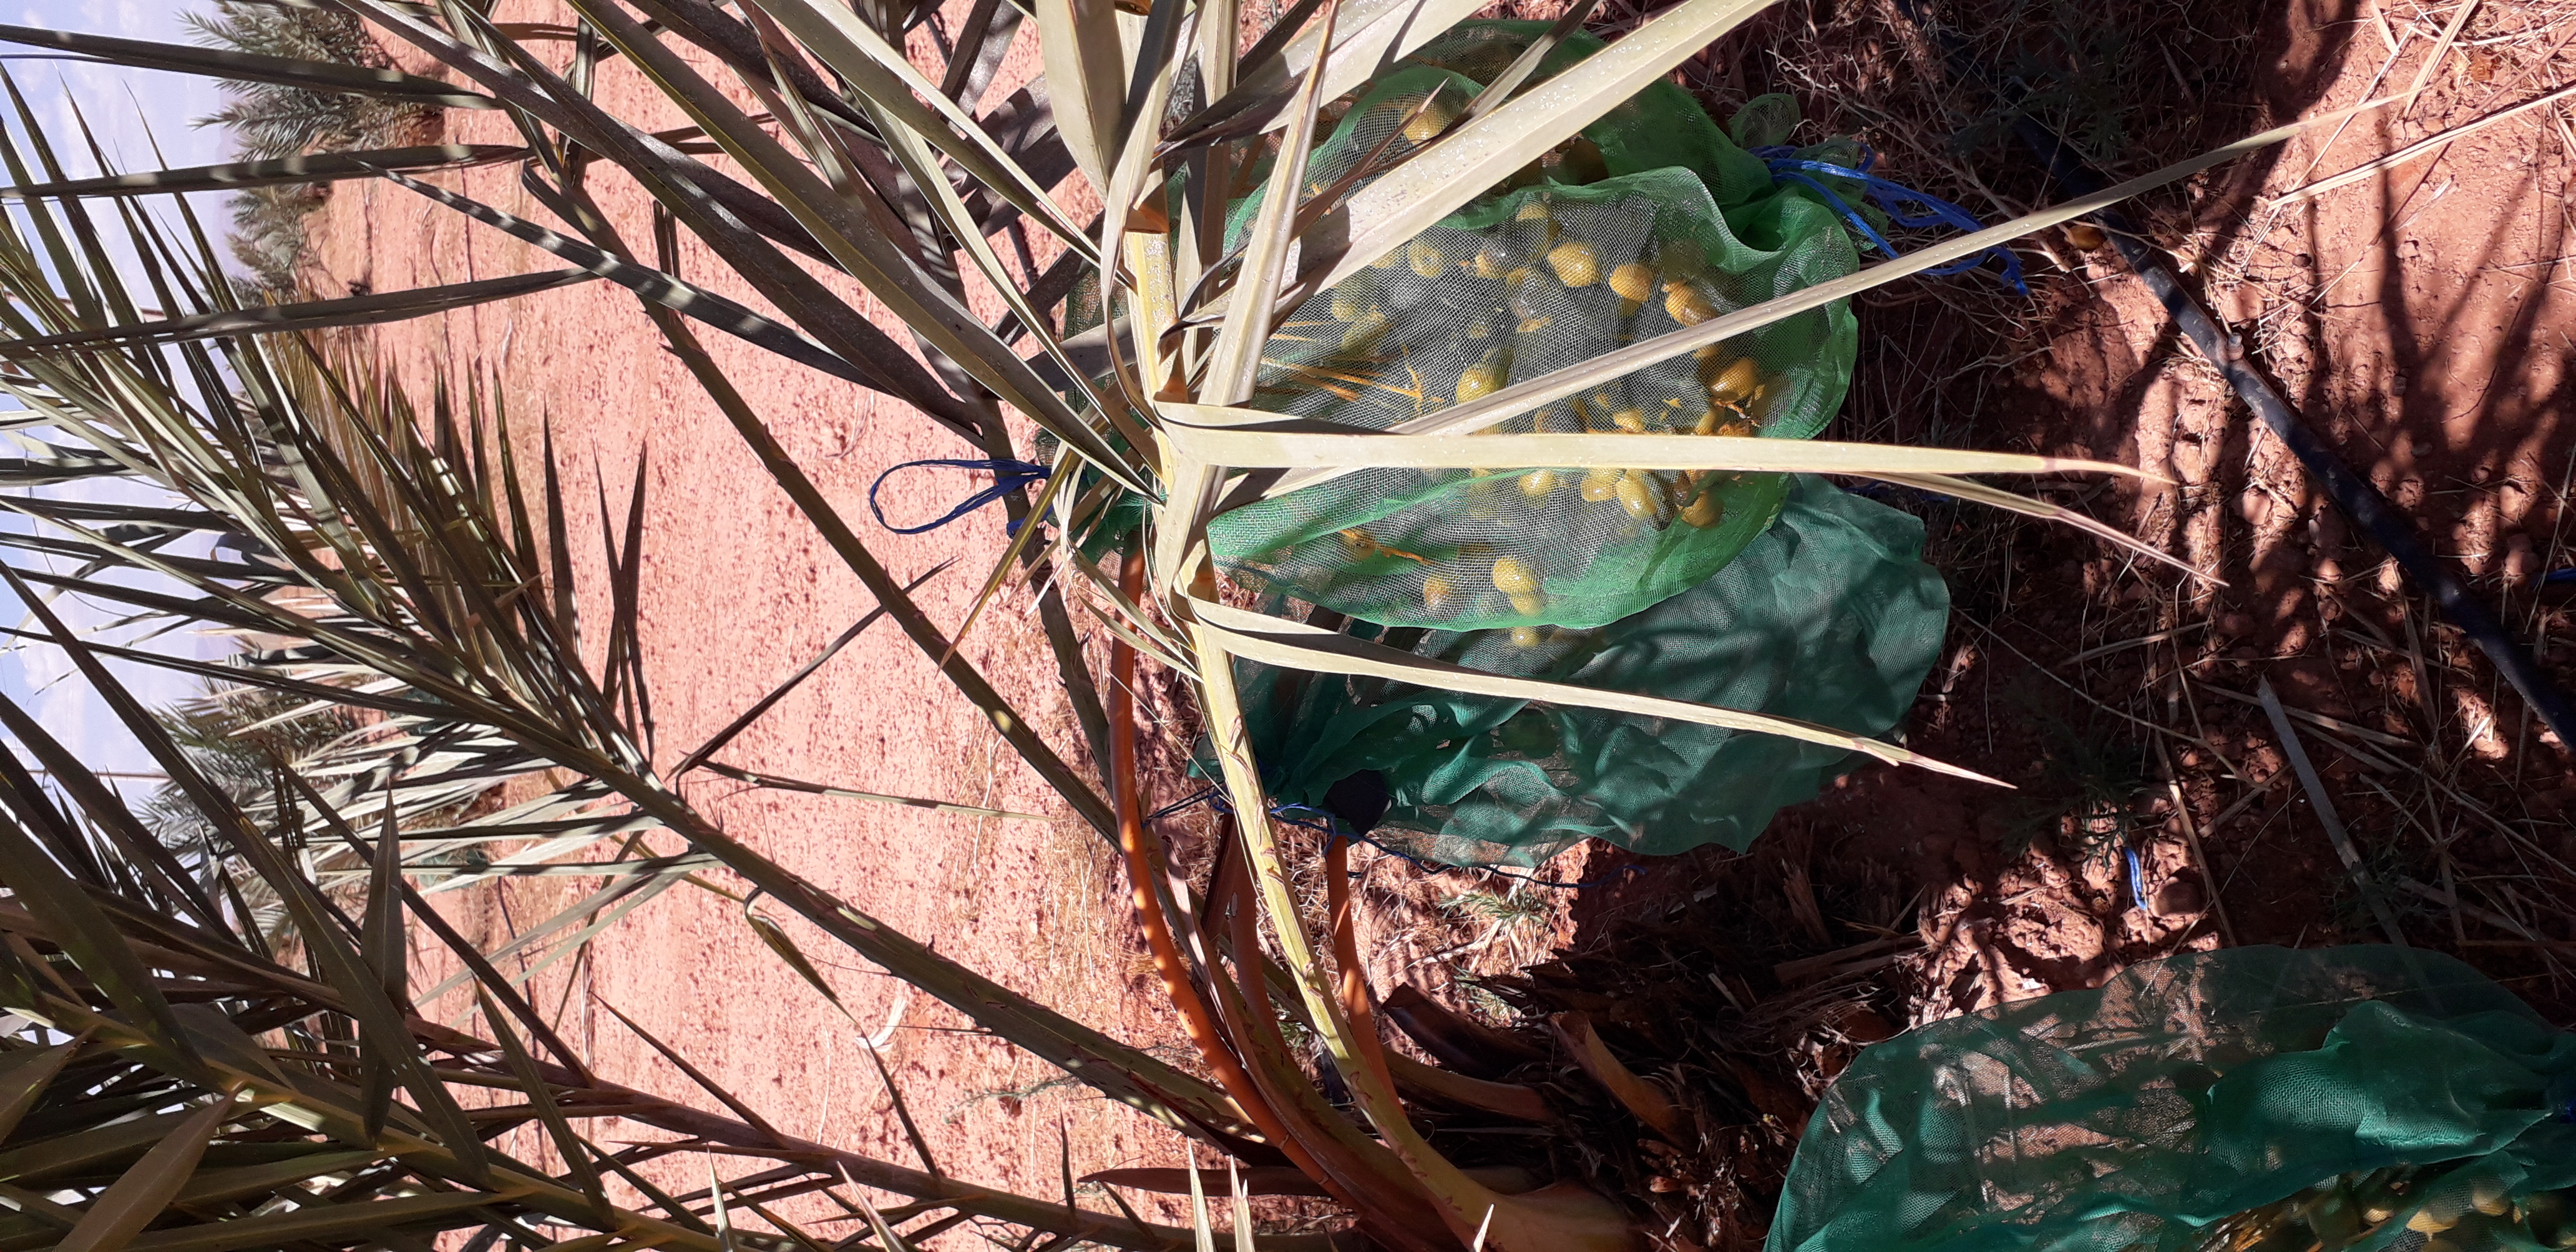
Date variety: Boufagous